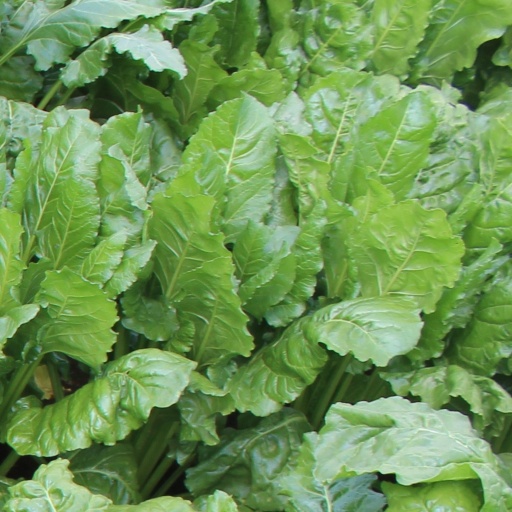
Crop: sugar beet